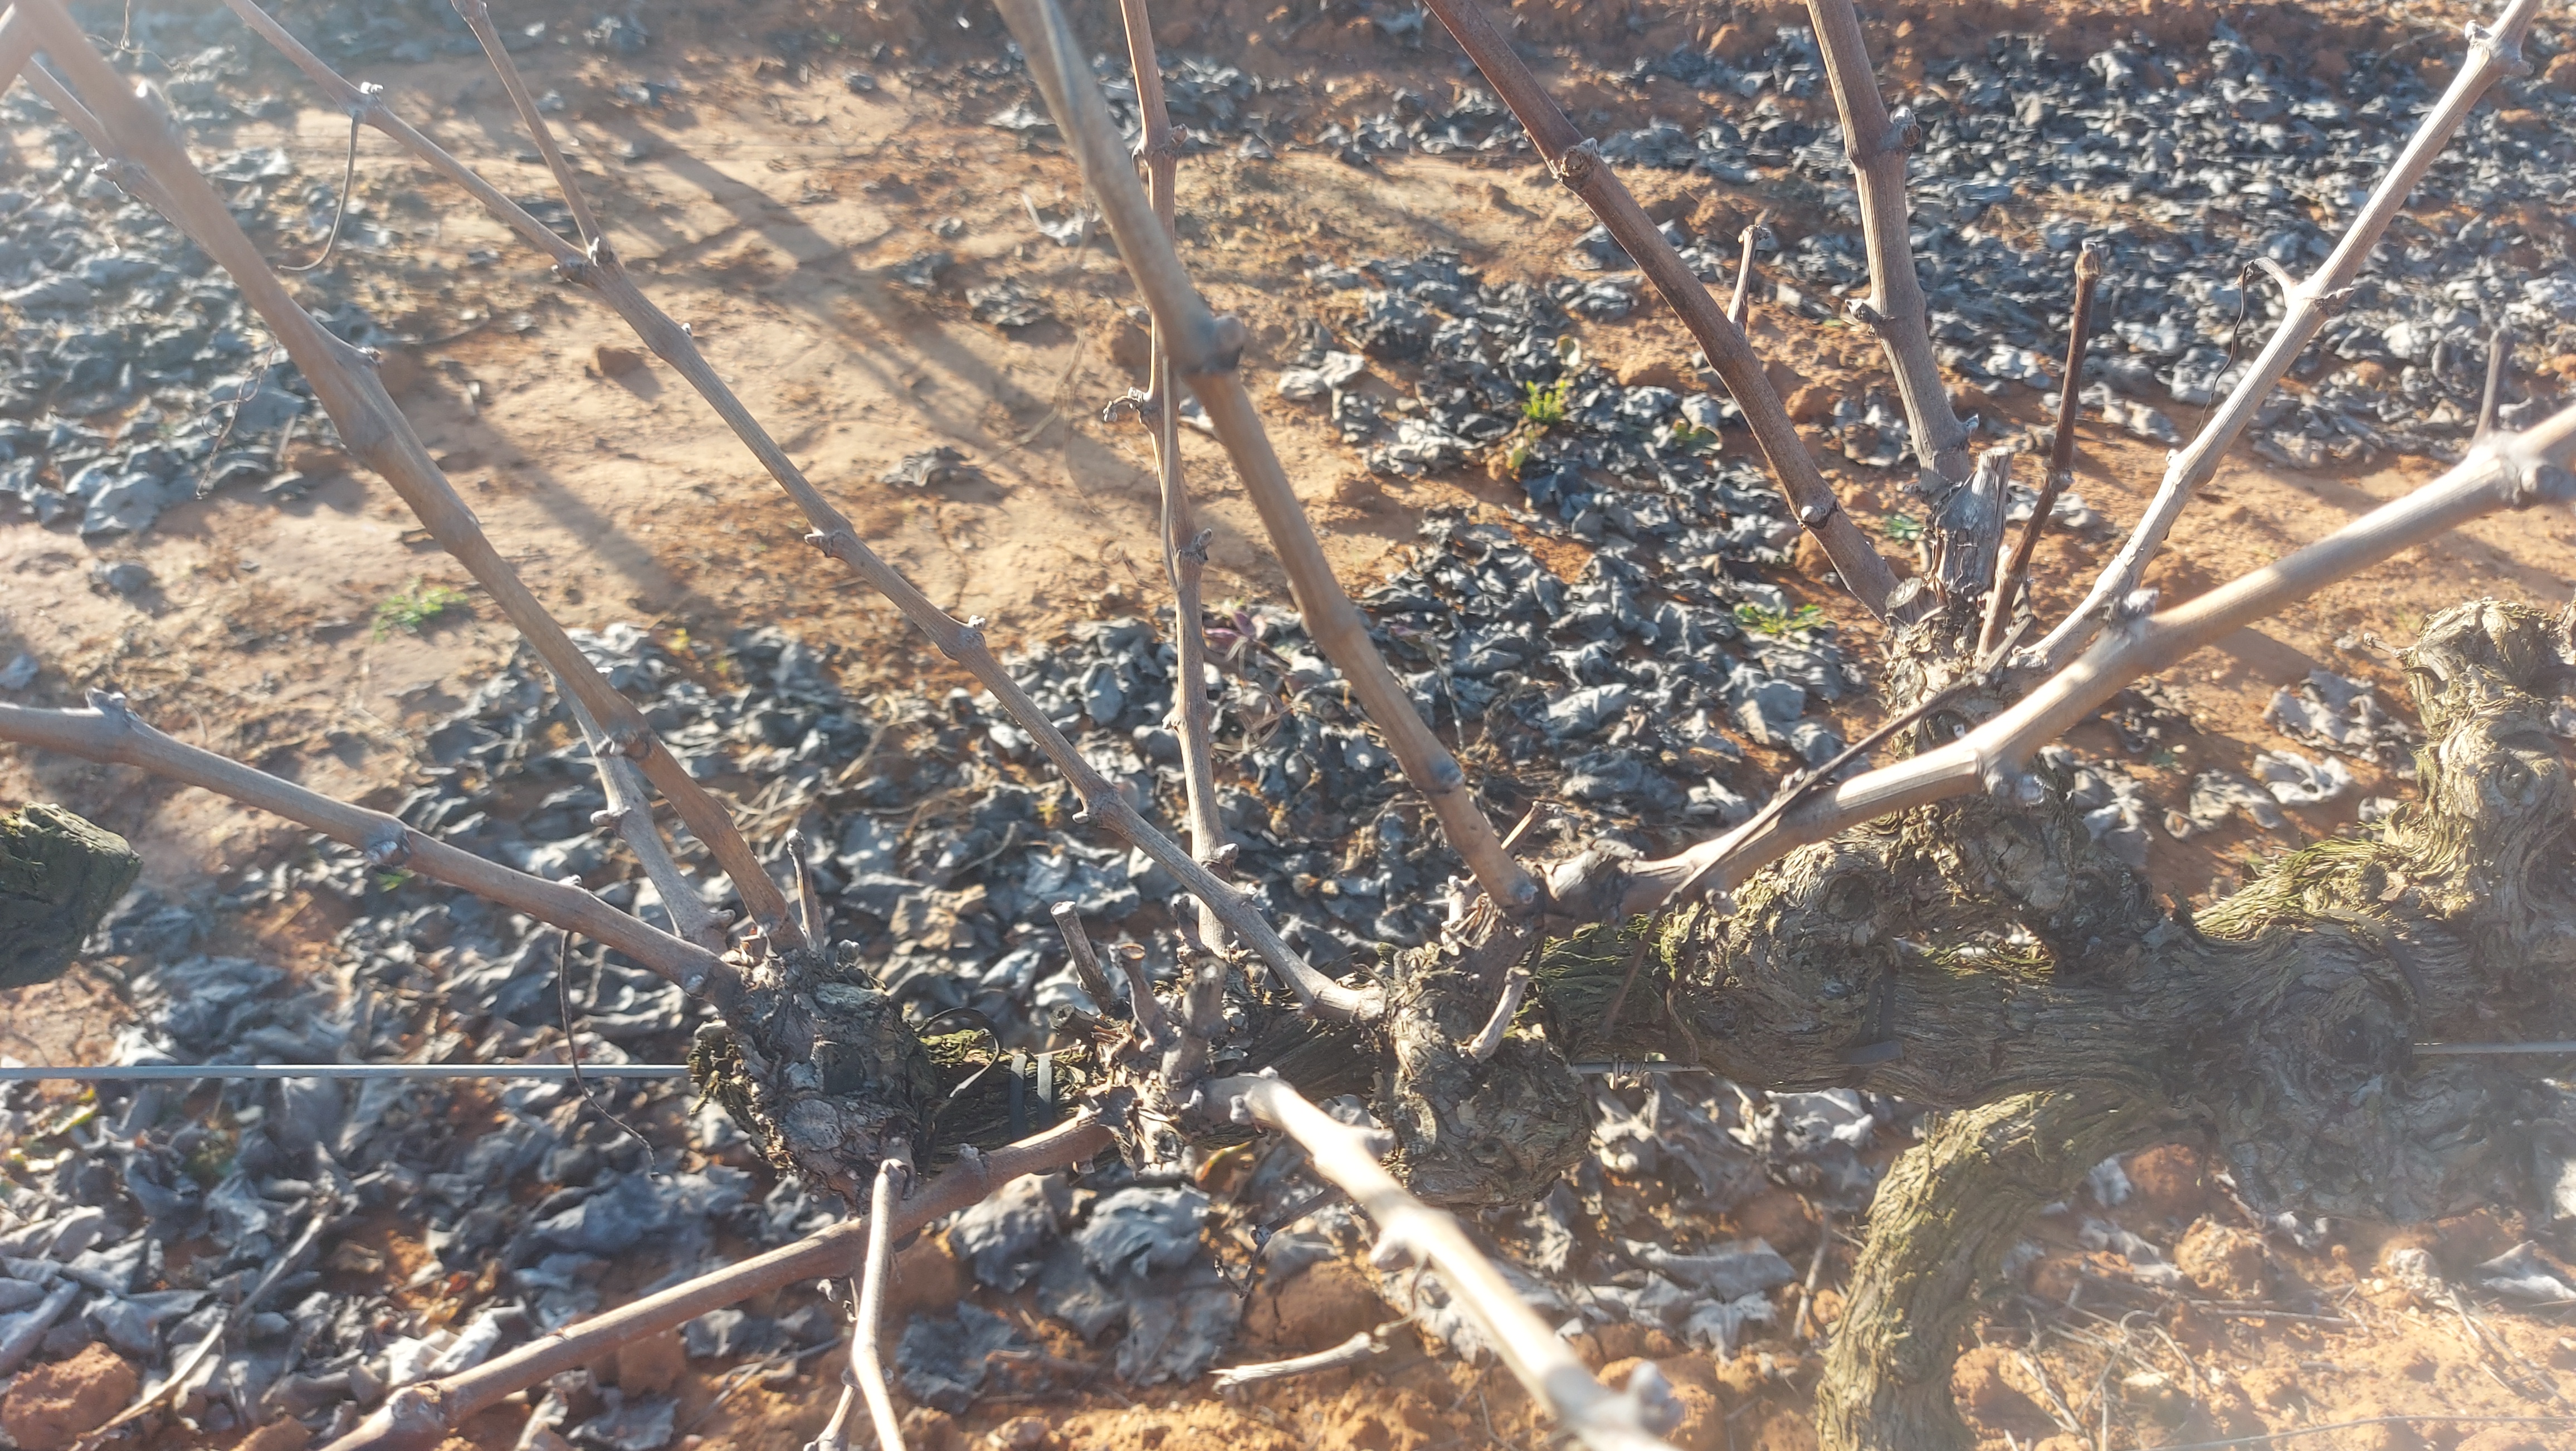
Unpruned shoots: 13
Pruned shoots: 0
Trunks: 2